Elric of Melniboné

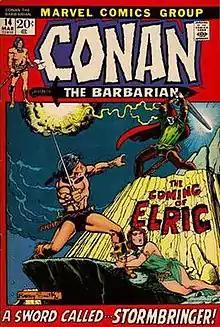
"Conan the Barbarian" No. 14 (March 1972), Elric's second appearance in comics. Cover art by Barry Windsor-Smith.

A video game based on "Elric" was in development by Haiku Studios and to be published by Psygnosis for the PlayStation during the late 1990s.